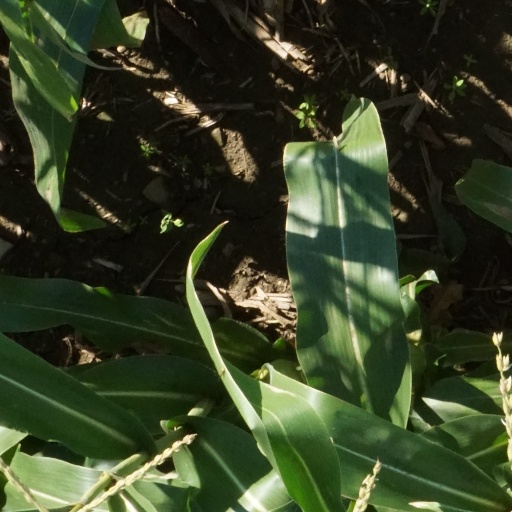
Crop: maize; corn